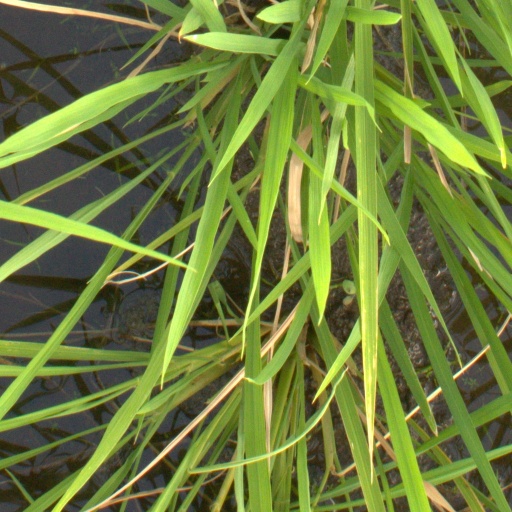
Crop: rice